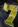
Number: 7